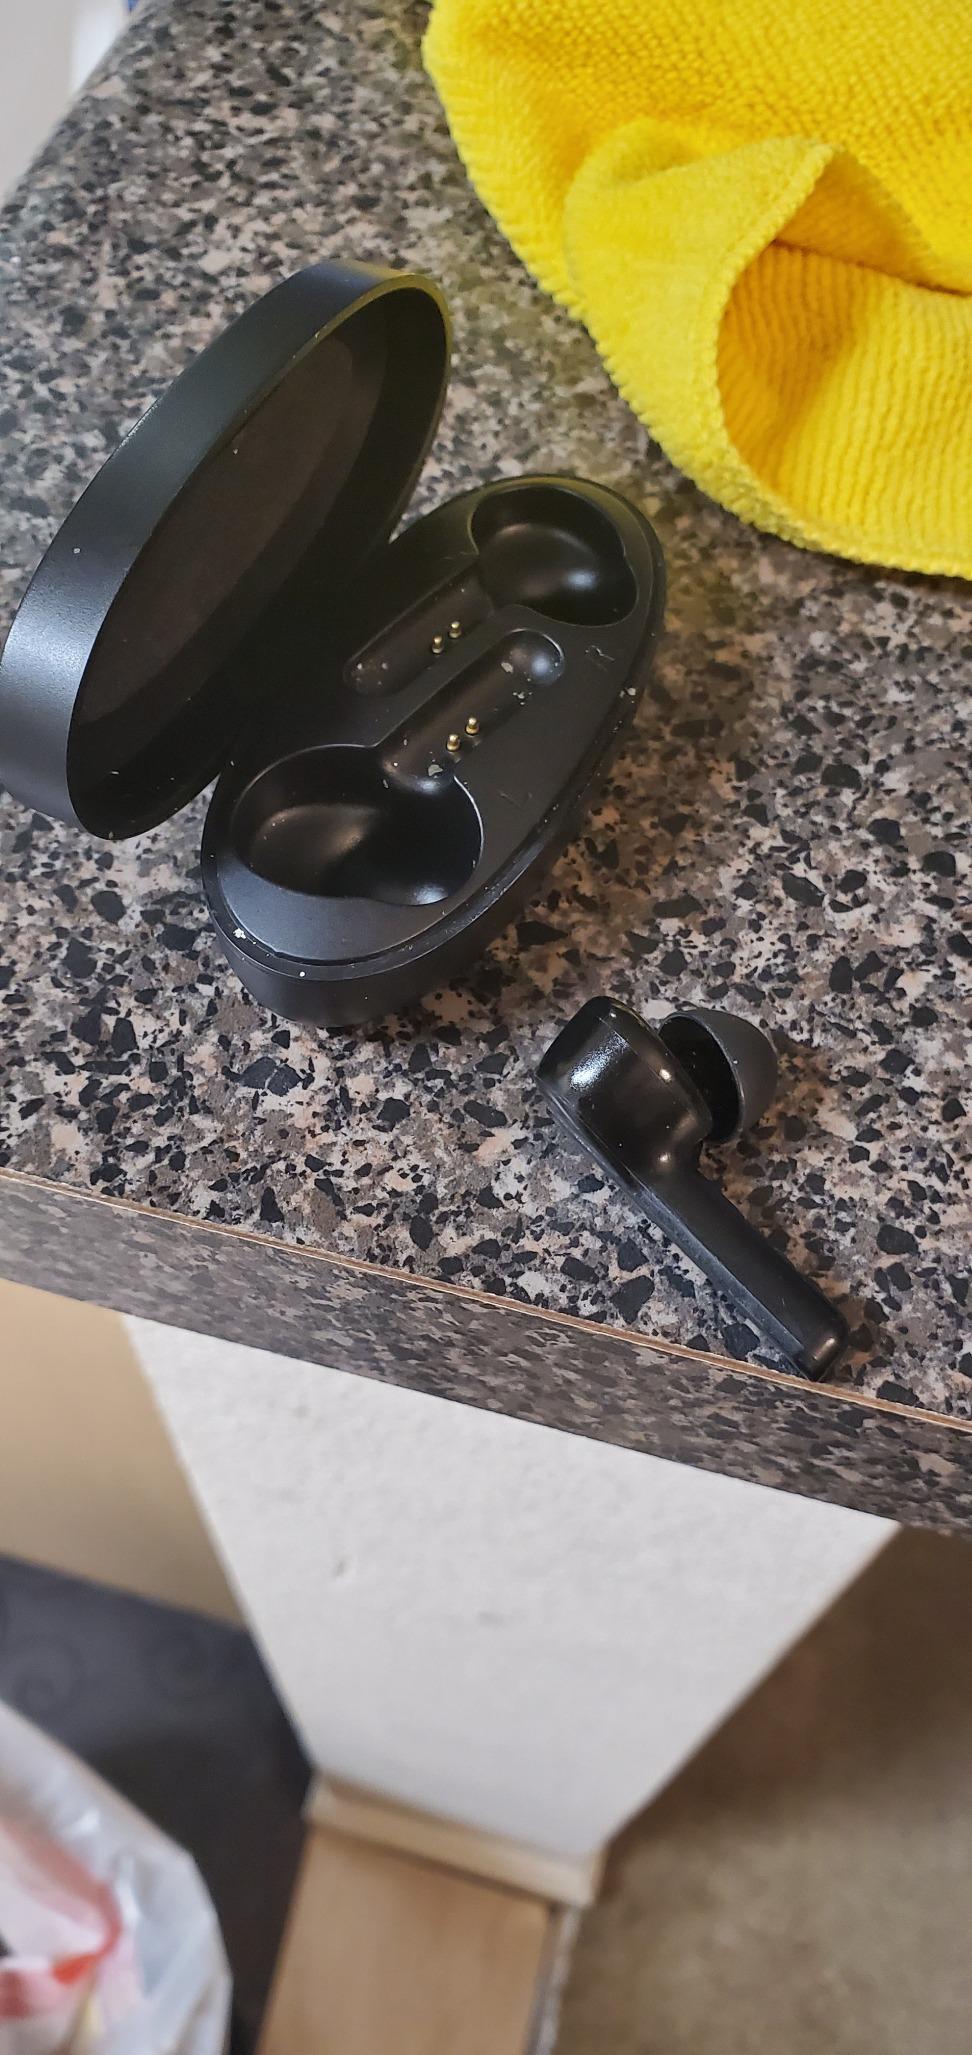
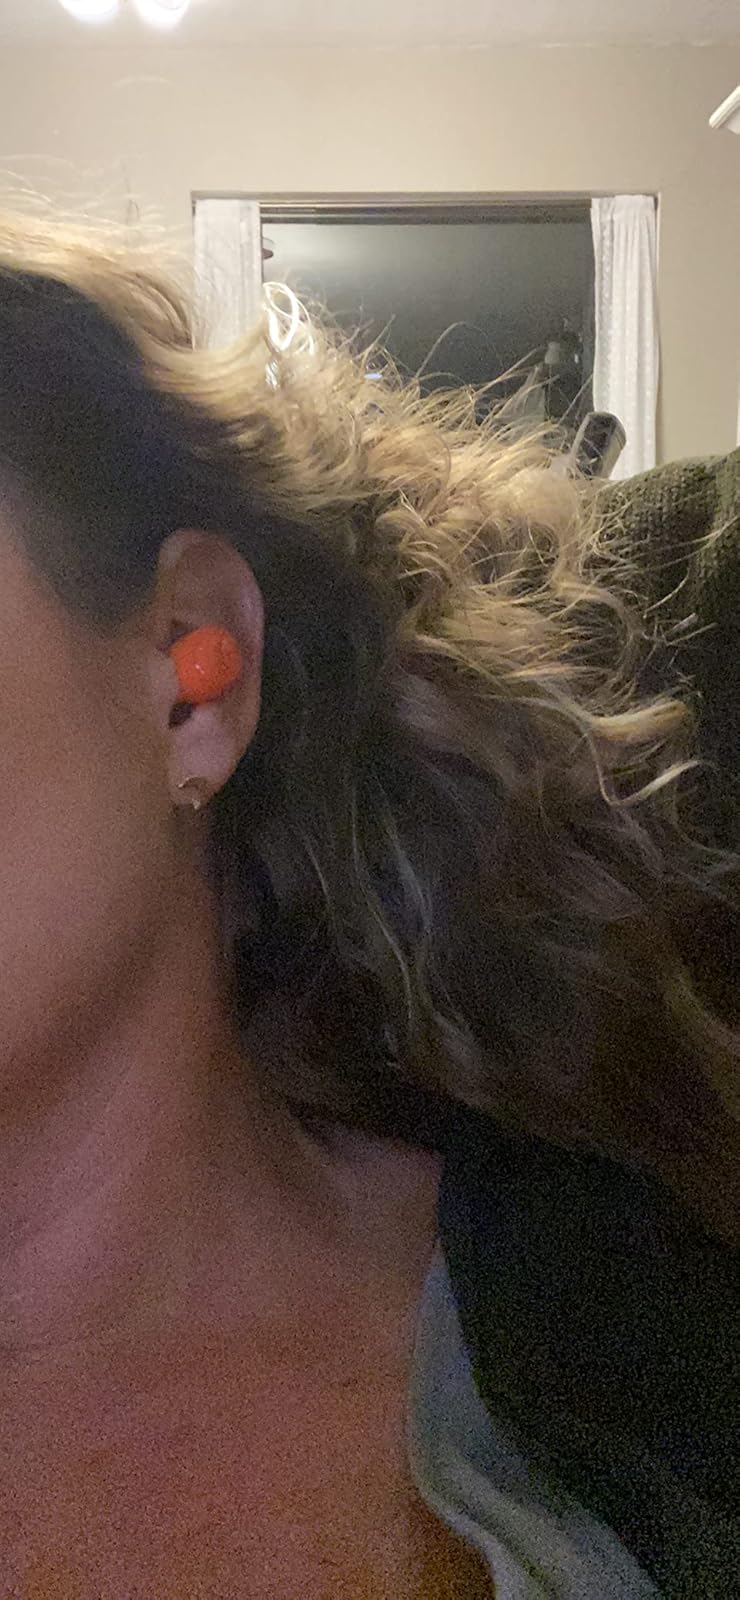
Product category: earbuds
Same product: no